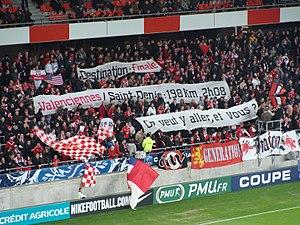
La Coupe de France de football 2011-2012 est la 95ᵉ édition de la Coupe de France, compétition à élimination directe mettant aux prises des clubs de football amateurs et professionnels affiliés à la Fédération française de football, qui l'organise conjointement avec les ligues régionales.